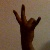
The image shows a hand gesture representing the number 7 in Indian Sign Language.